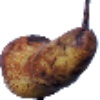
Label: Pear Abate 1